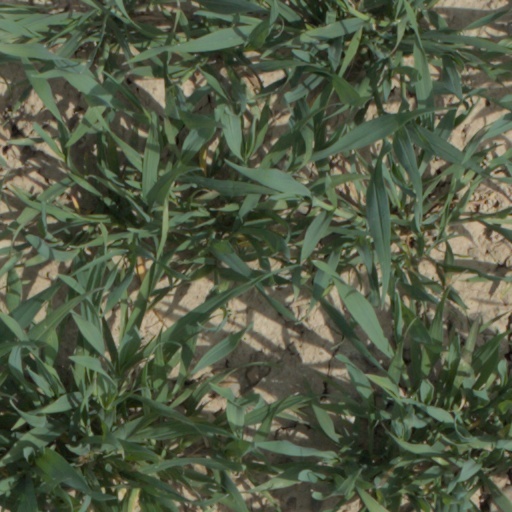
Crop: wheat